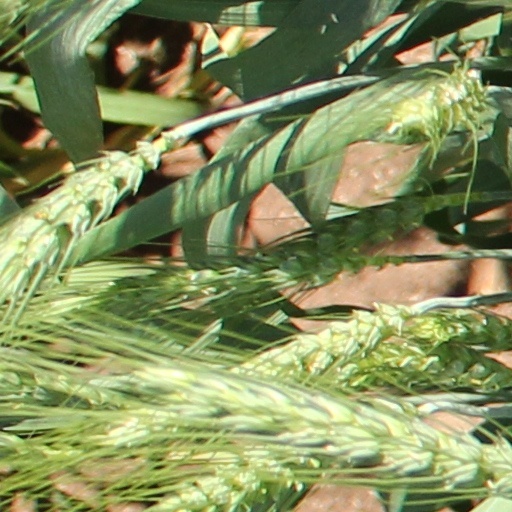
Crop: wheat